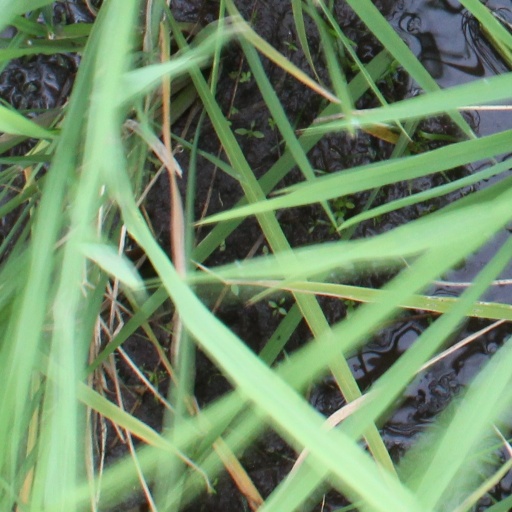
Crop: rice